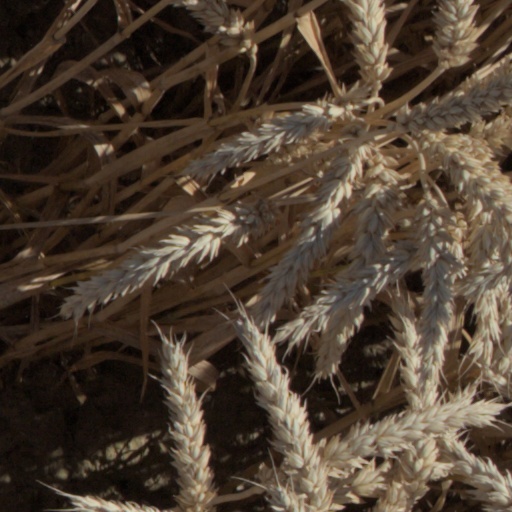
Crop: wheat